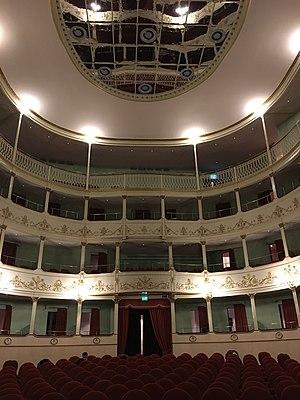
Le Teatro Niccolini à Florence est situé dans la Via Ricasoli, à quelques pas du Duomo.